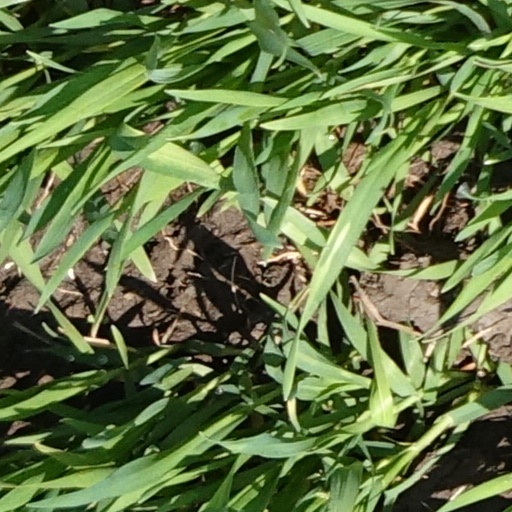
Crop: wheat